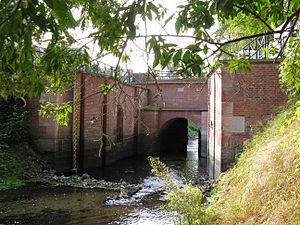
L’Elde, longue de 208 km, est la plus longue rivière de Mecklembourg-Poméranie-Occidentale, en Allemagne. Elle irrigue le sud et le sud-ouest du Land, et relie la région de Müritz à la vallée de l’Elbe. Son cours navigable, une section de 180 km largement canalisée forme entre Dömitz jusqu'à l'extrémité sud de la Müritz la liaison fluviale Müritz-Elde, composante du réseau fluvial navigable fédéral, relevant du service hydraulique et de la navigation de Lauenburg.